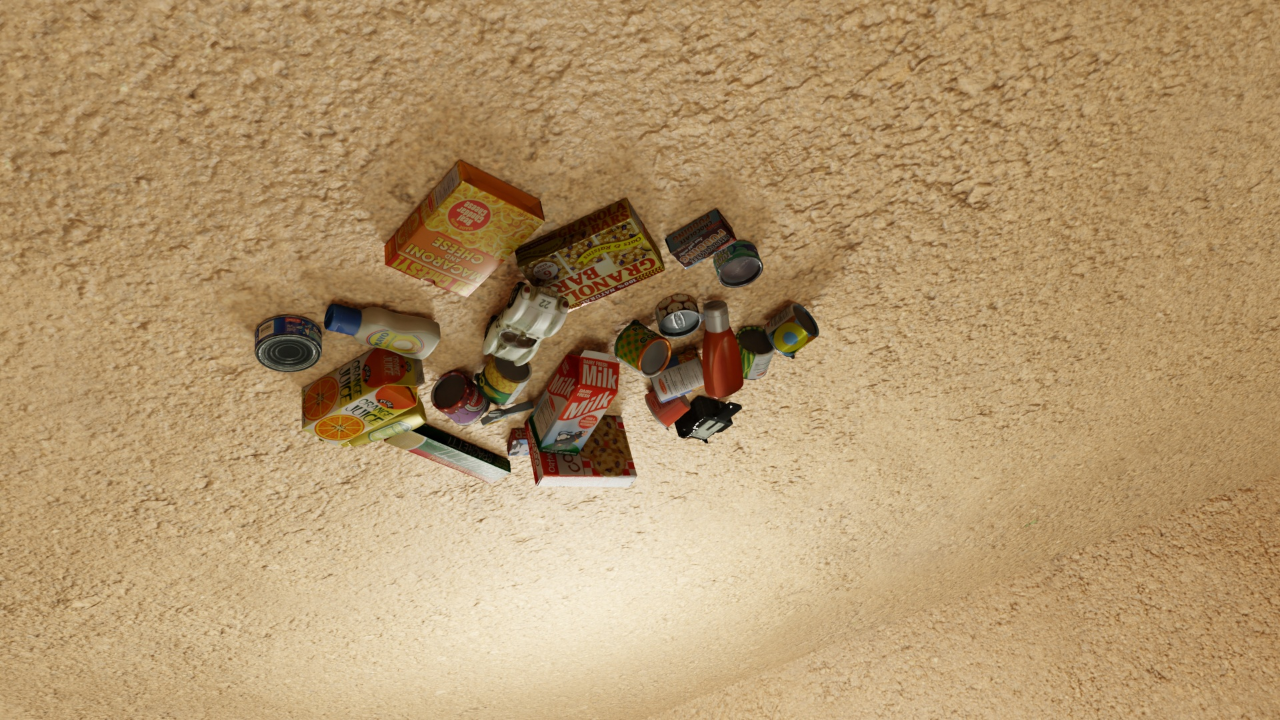
Question:
What are the five normalized (x, y) points between 0 and 1 in the image that outline the grasp plane for the squeezable bottle of mayonnaise? Your answer should be as Grasp center: [], Left finger base: [], Right finger base: [], Left finger tip: [], Right finger tip: [].
Answer: Grasp center: [0.317188, 0.481944], Left finger base: [0.328125, 0.440278], Right finger base: [0.30625, 0.519444], Left finger tip: [0.323437, 0.409722], Right finger tip: [0.302344, 0.4875]